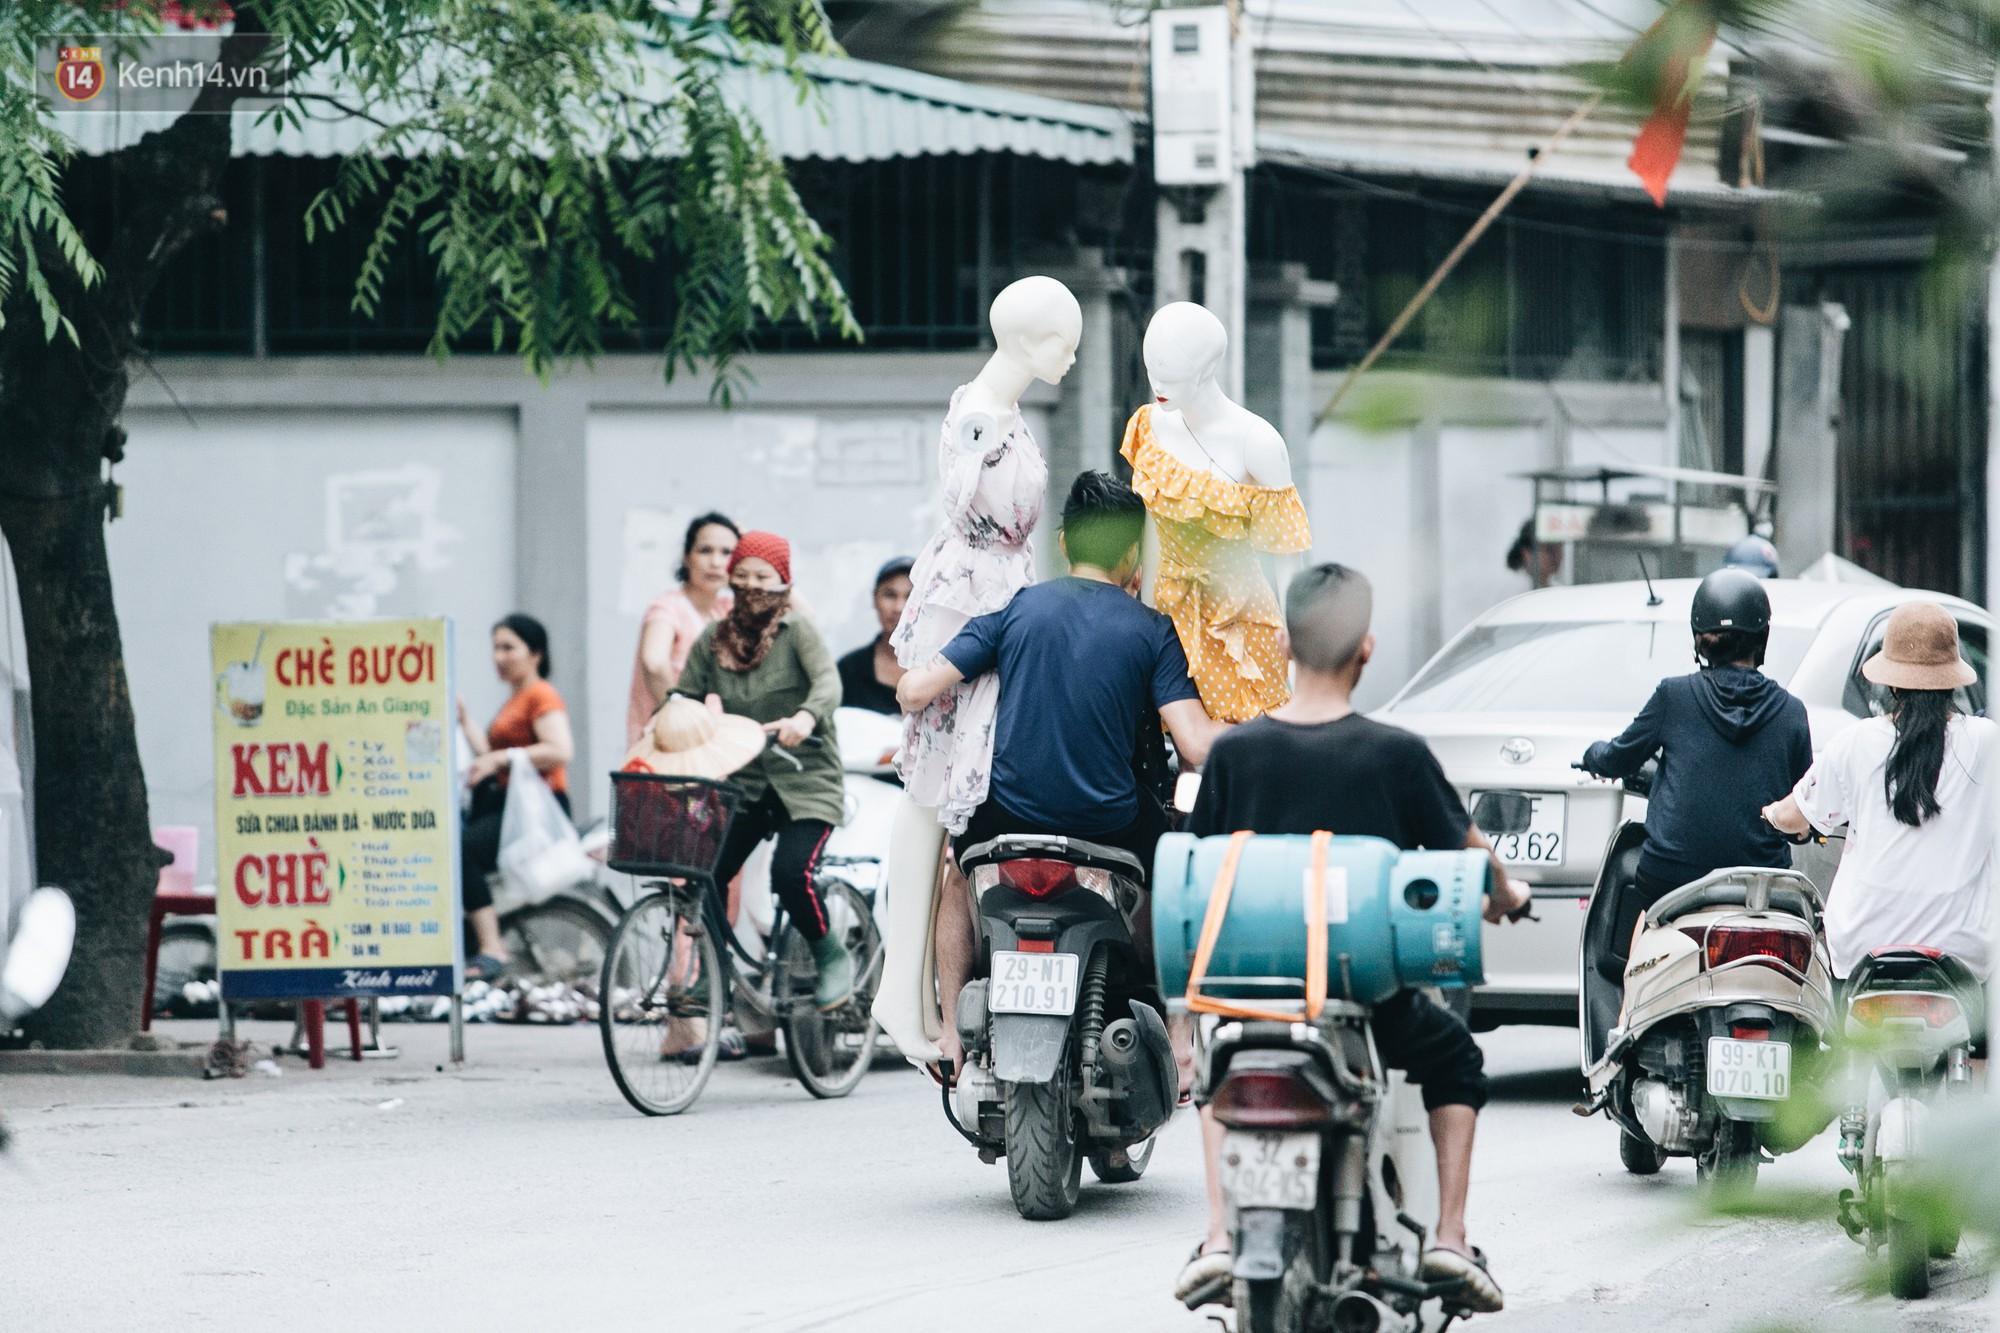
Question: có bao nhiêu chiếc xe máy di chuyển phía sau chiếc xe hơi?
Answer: có bốn chiếc xe máy di chuyển phía sau chiếc xe hơi